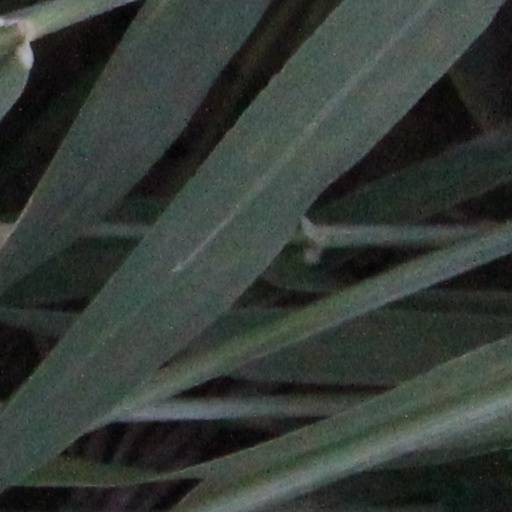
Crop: wheat